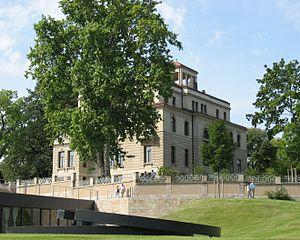
Robert Bosch est un industriel allemand, fondateur de Robert Bosch GmbH en 1886.